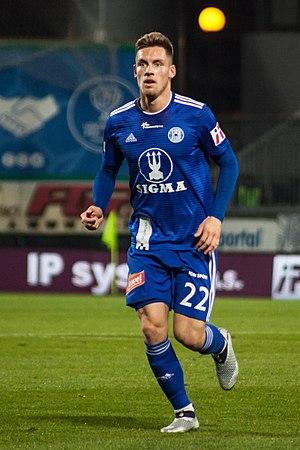
Lukáš Kalvach, né le 19 juillet 1995 à Olomouc en Tchéquie, est un footballeur international tchèque qui évolue au poste de milieu défensif au Viktoria Plzeň.